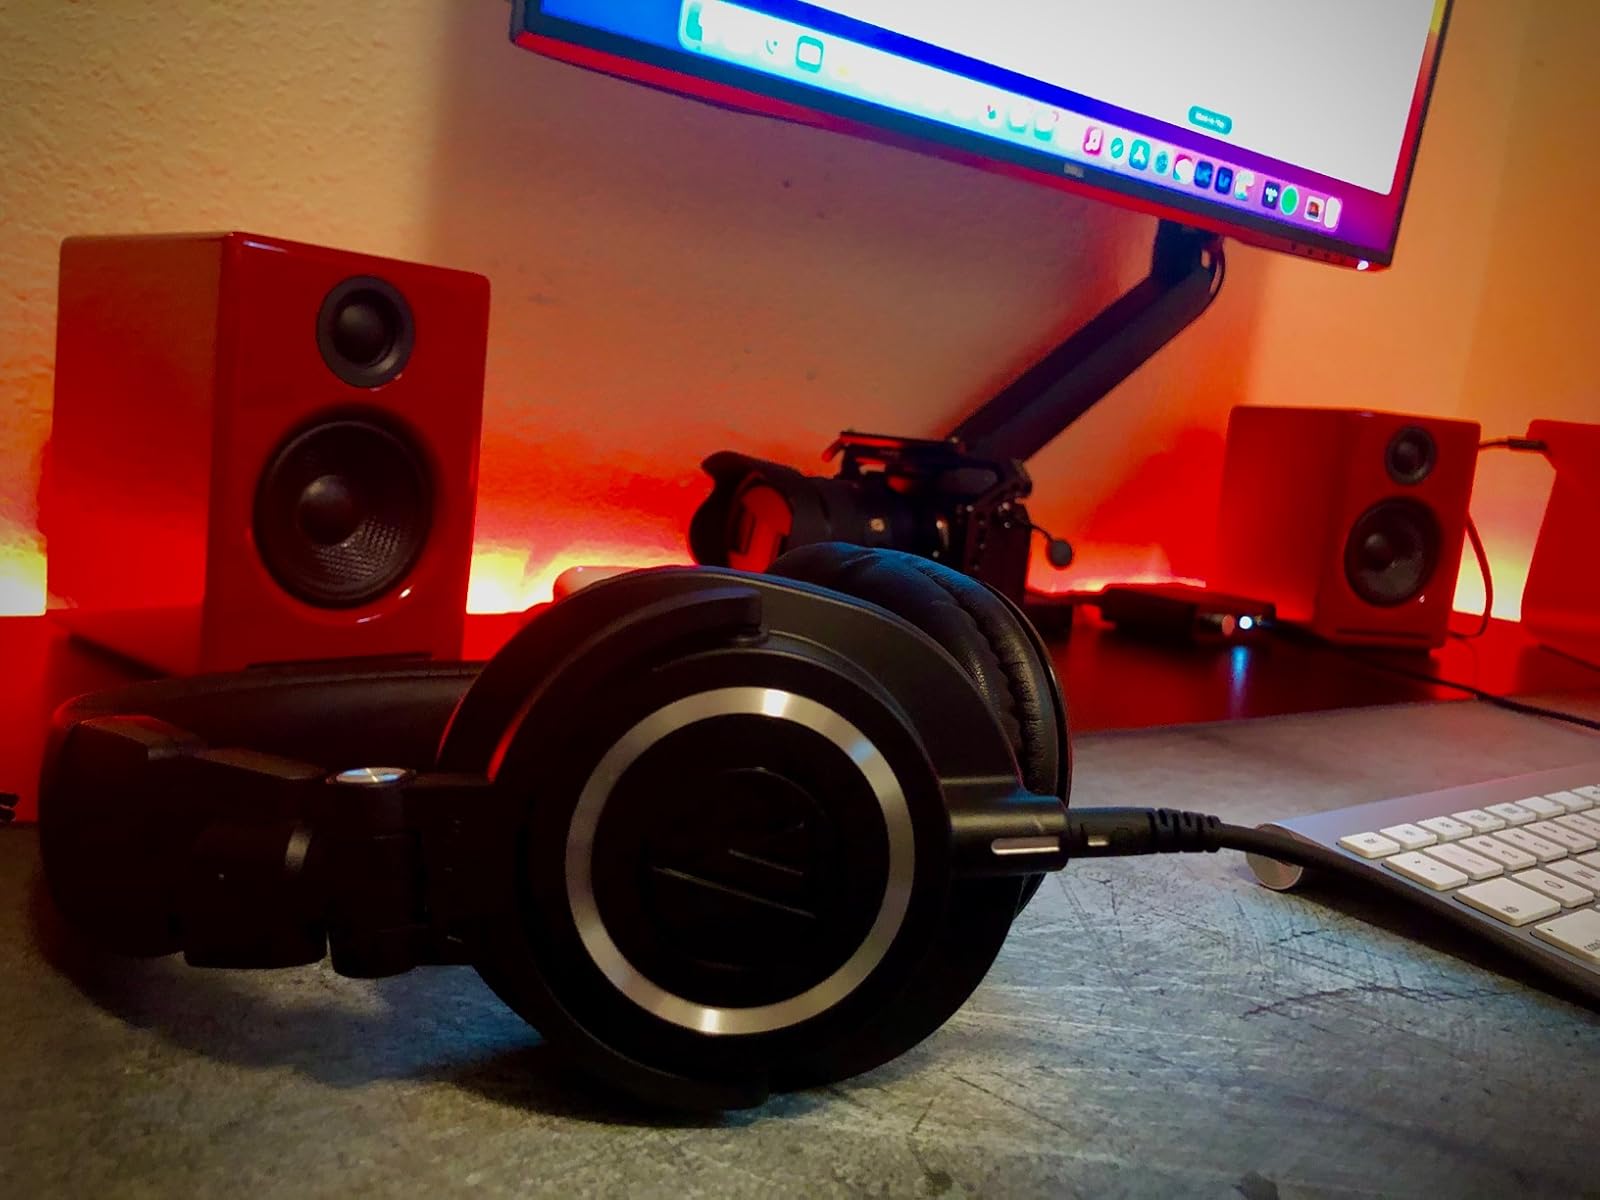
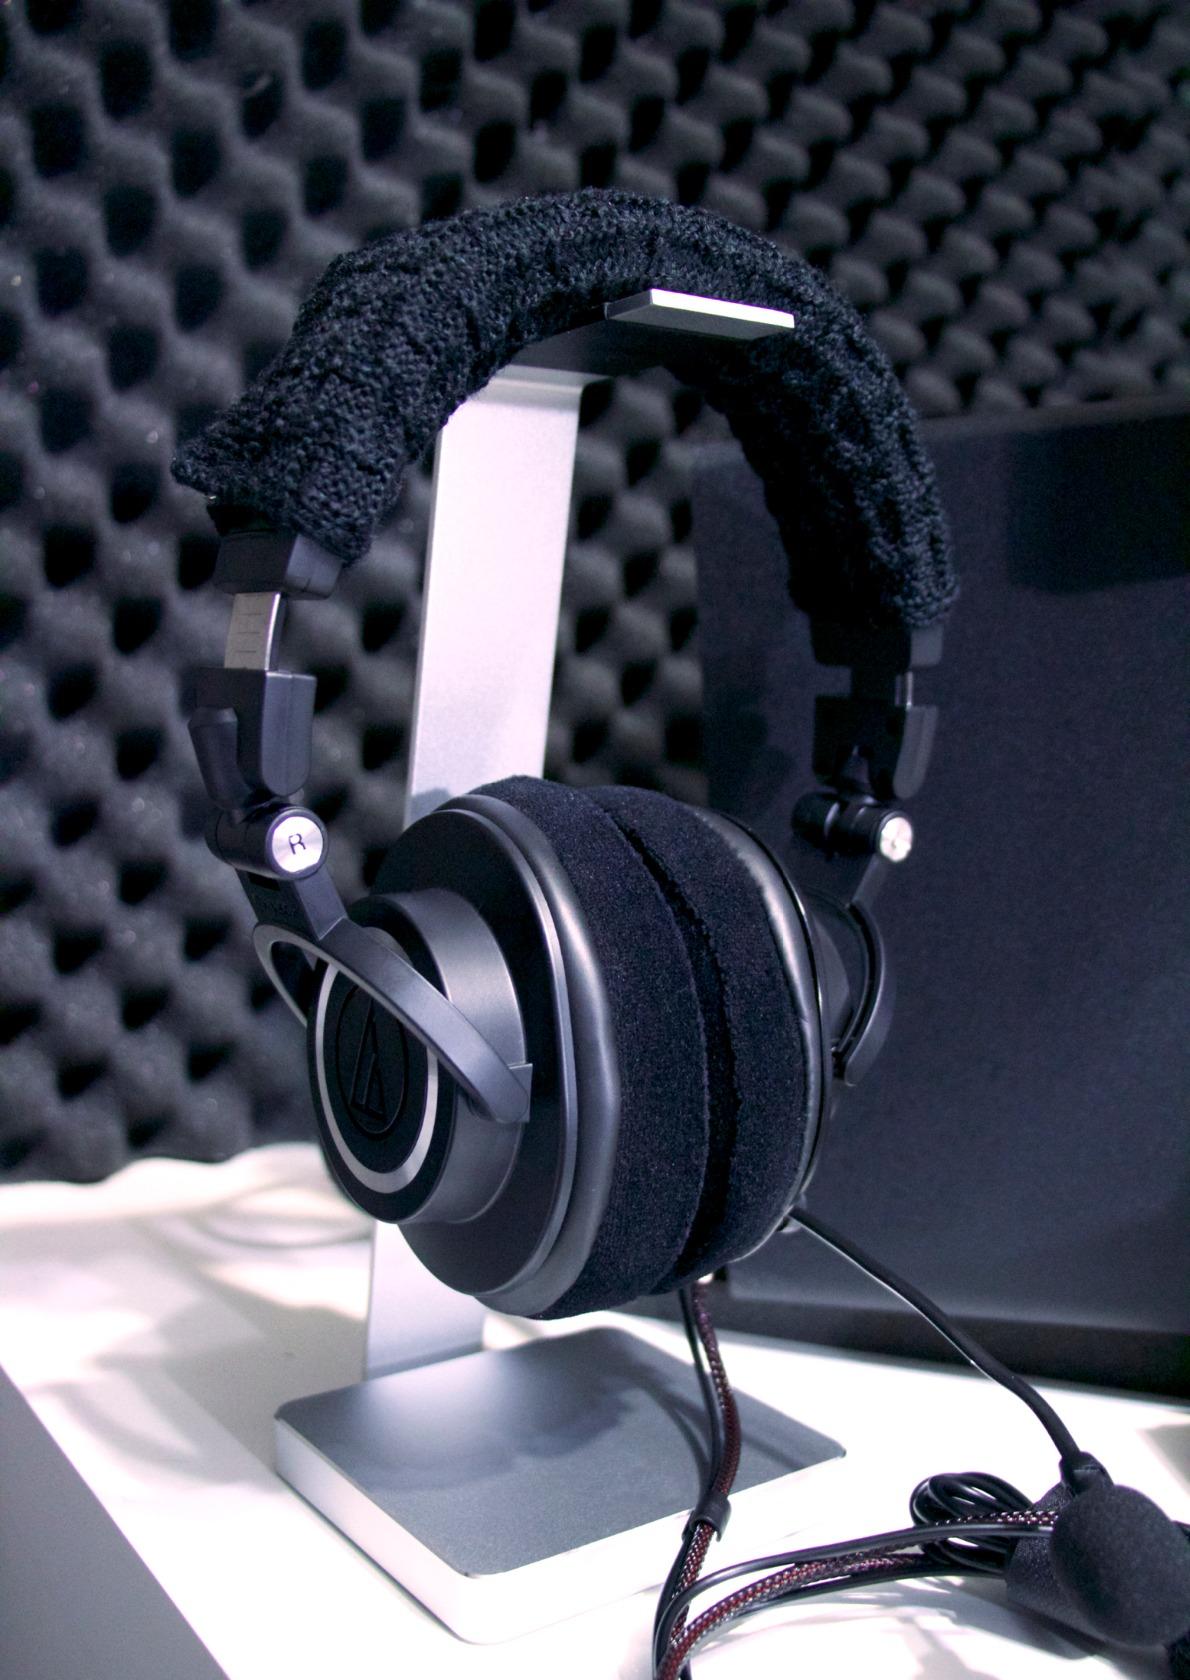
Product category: headphones
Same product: yes